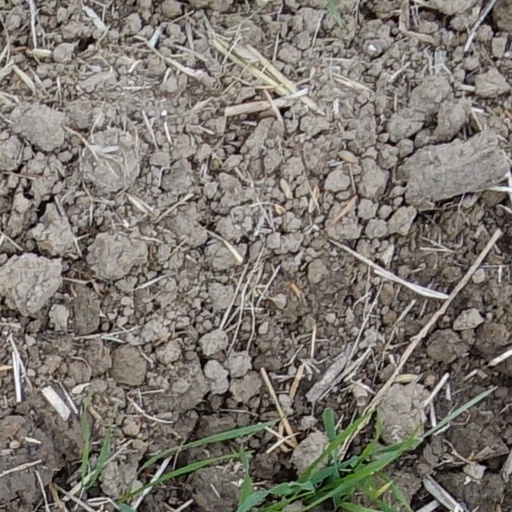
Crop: wheat